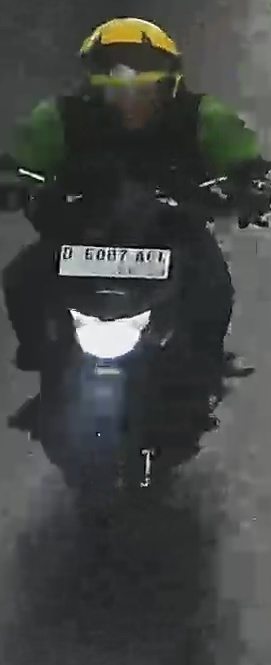
person-with-helmet: 1
person-without-helmet: 0